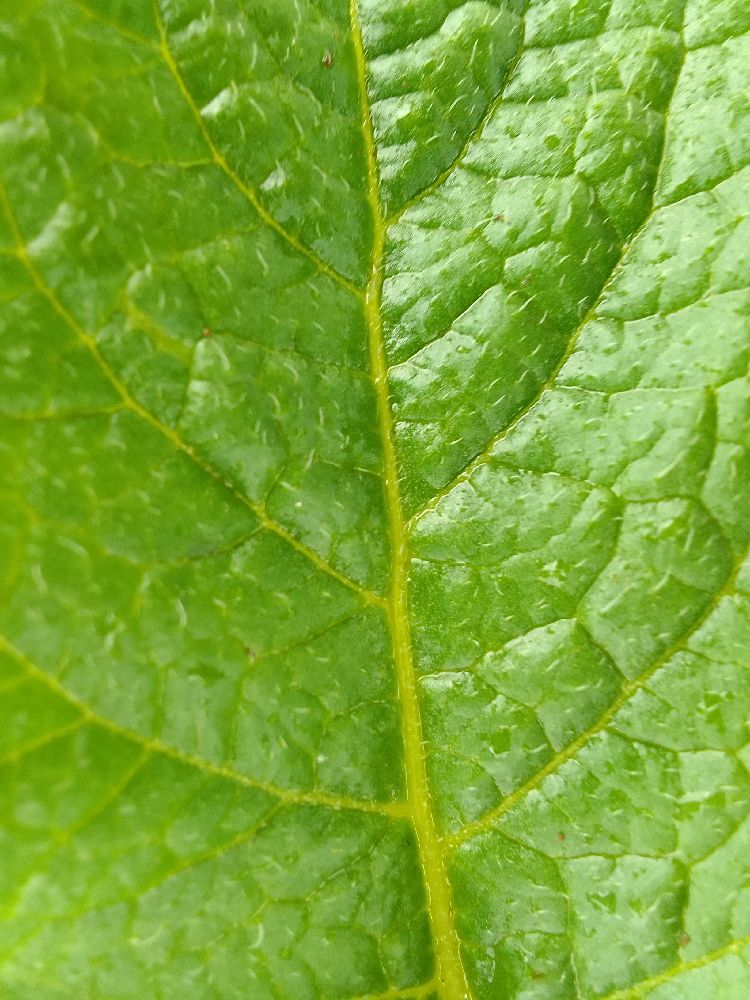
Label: Healthy